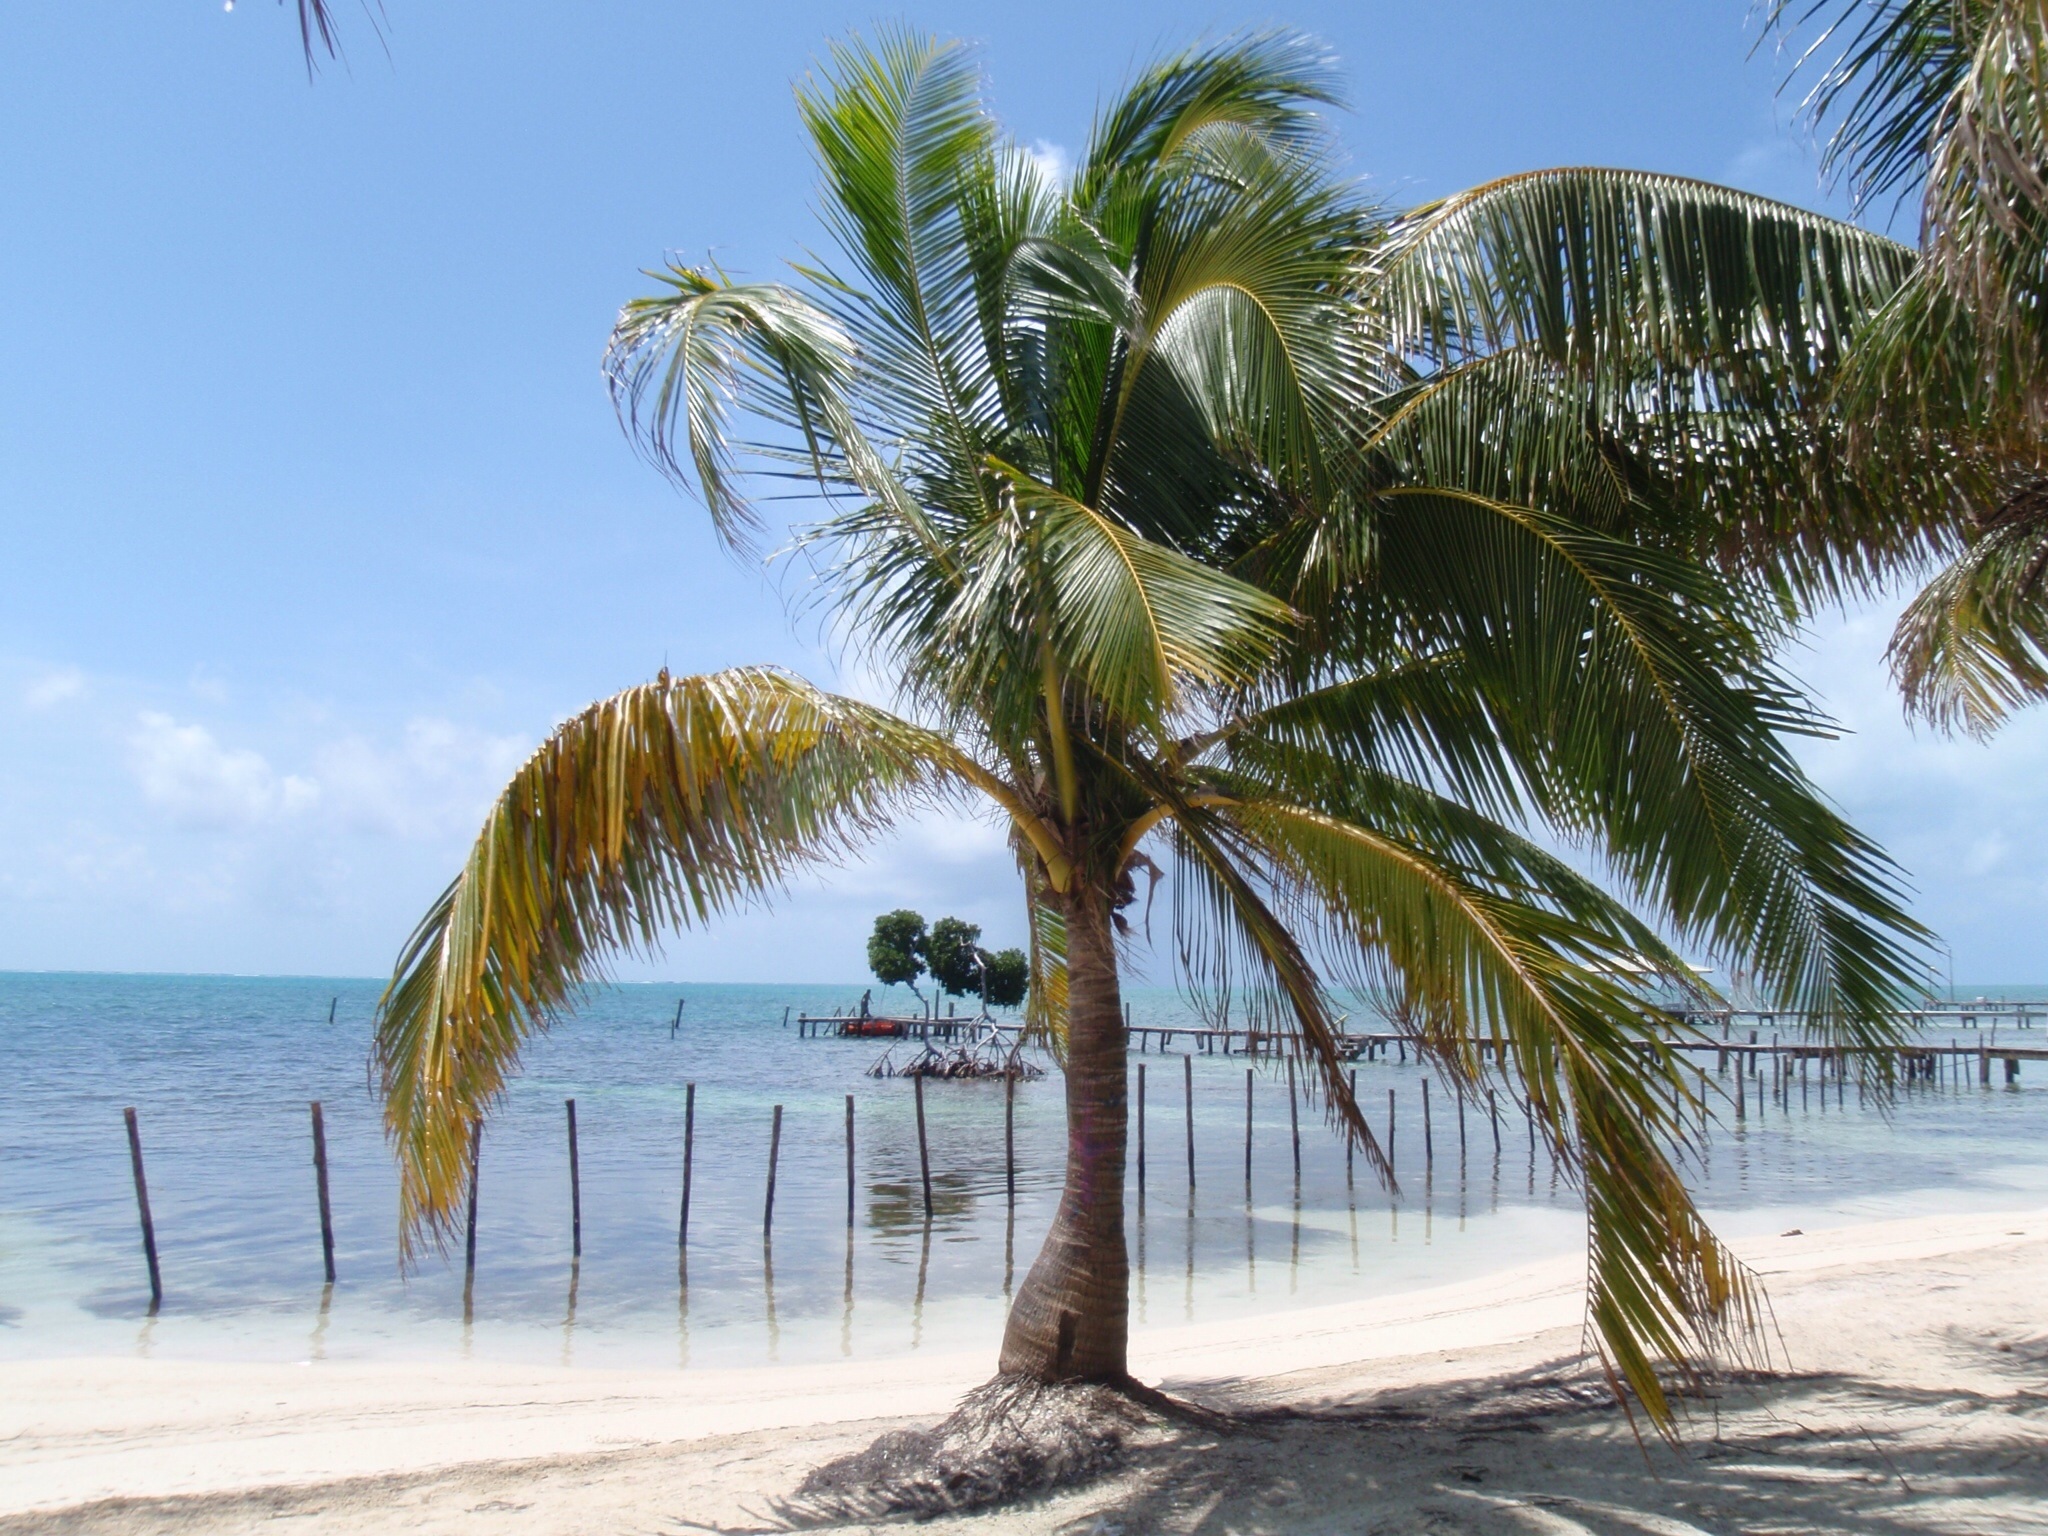
beach, sea, tree, ocean, plant, vacation, trees, coconut, caribbean, tropics, flowering plant, date palm, woody plant, land plant, arecales, palm family, borassus flabellifer